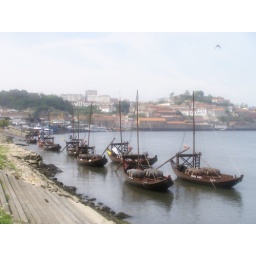
Taken in Vila Nova de Gaia (Portugal).&amp;quot;Rabelos&amp;quot; are the original boats used to transport Port wine down the river Douro.